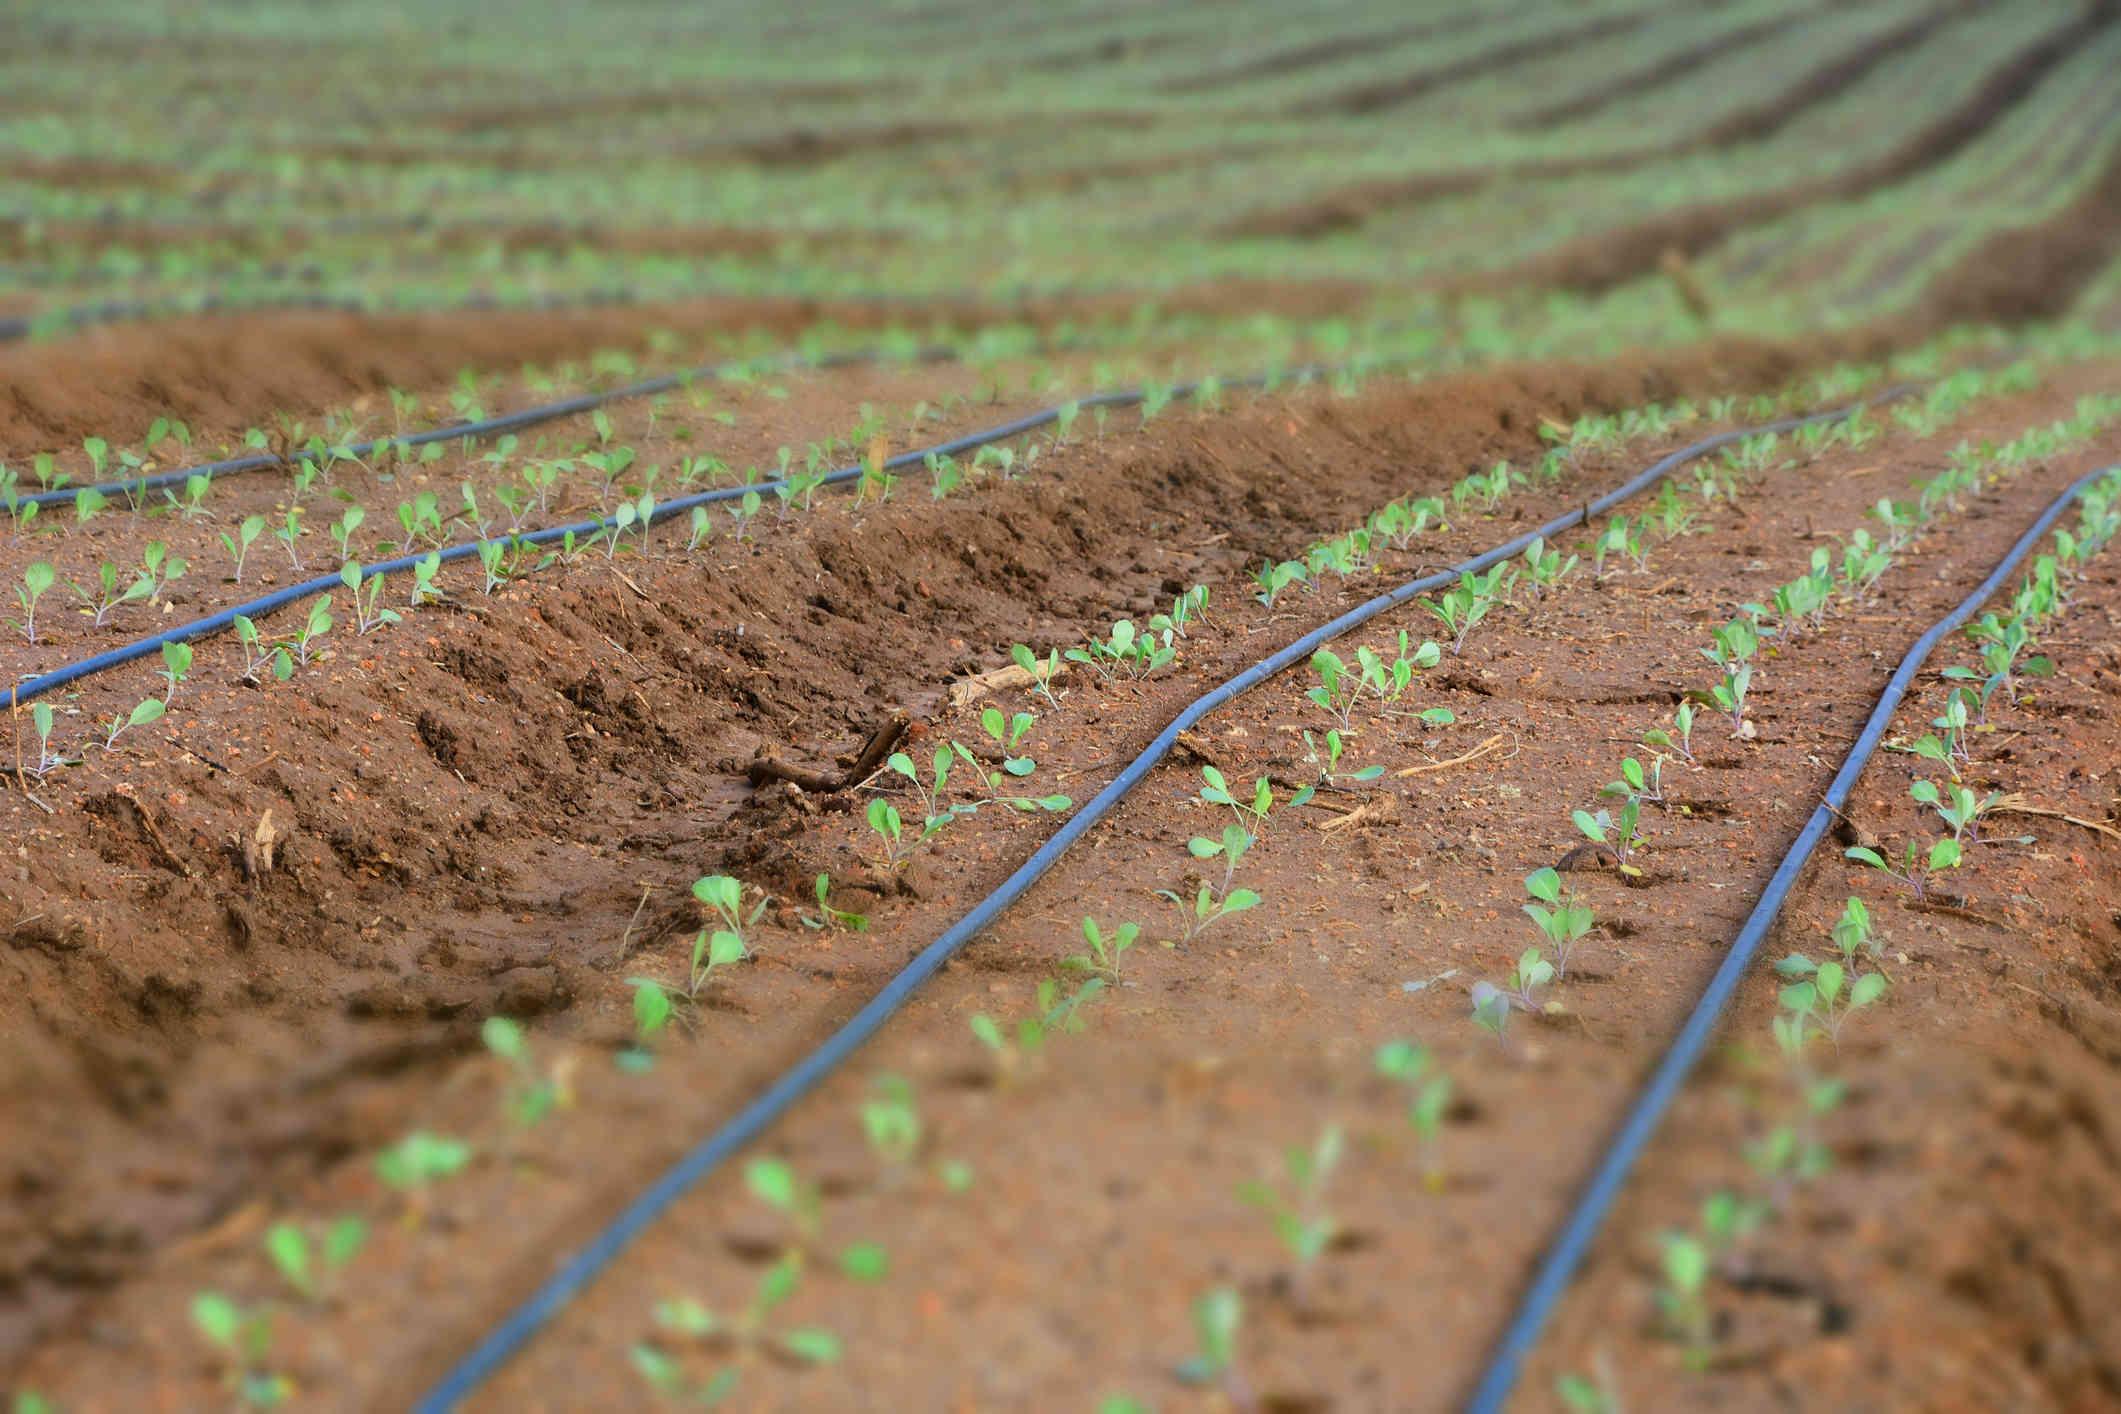
Shamba kubwa lililo limwa na kupandwa mimea michanga midogo, iliyopangwa katika mistari mirefu. Kila mtari wa mimea una bomba dogo jeusi la umwagiliaji wa matone likipita kariu nao. Udongo unaonekana kua wenye rutuba na umetunzwa vizuri ukiwa na alama za mistari ya kilimo. Picha hii inaonyesha matumizi ya teknolojia wa umwagiliaji wa kisasa katika kilimo.